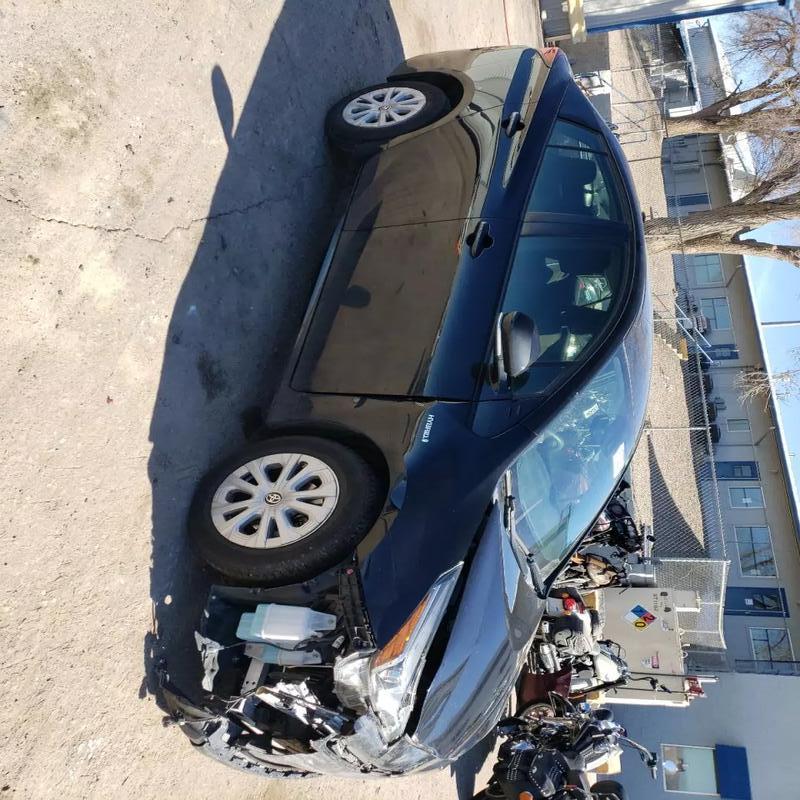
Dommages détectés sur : plaque d'immatriculation avant, pare-choc avant, feu avant droit, feu avant gauche, capot, aile avant droite, plaque d'immatriculation arrière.
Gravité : majeur